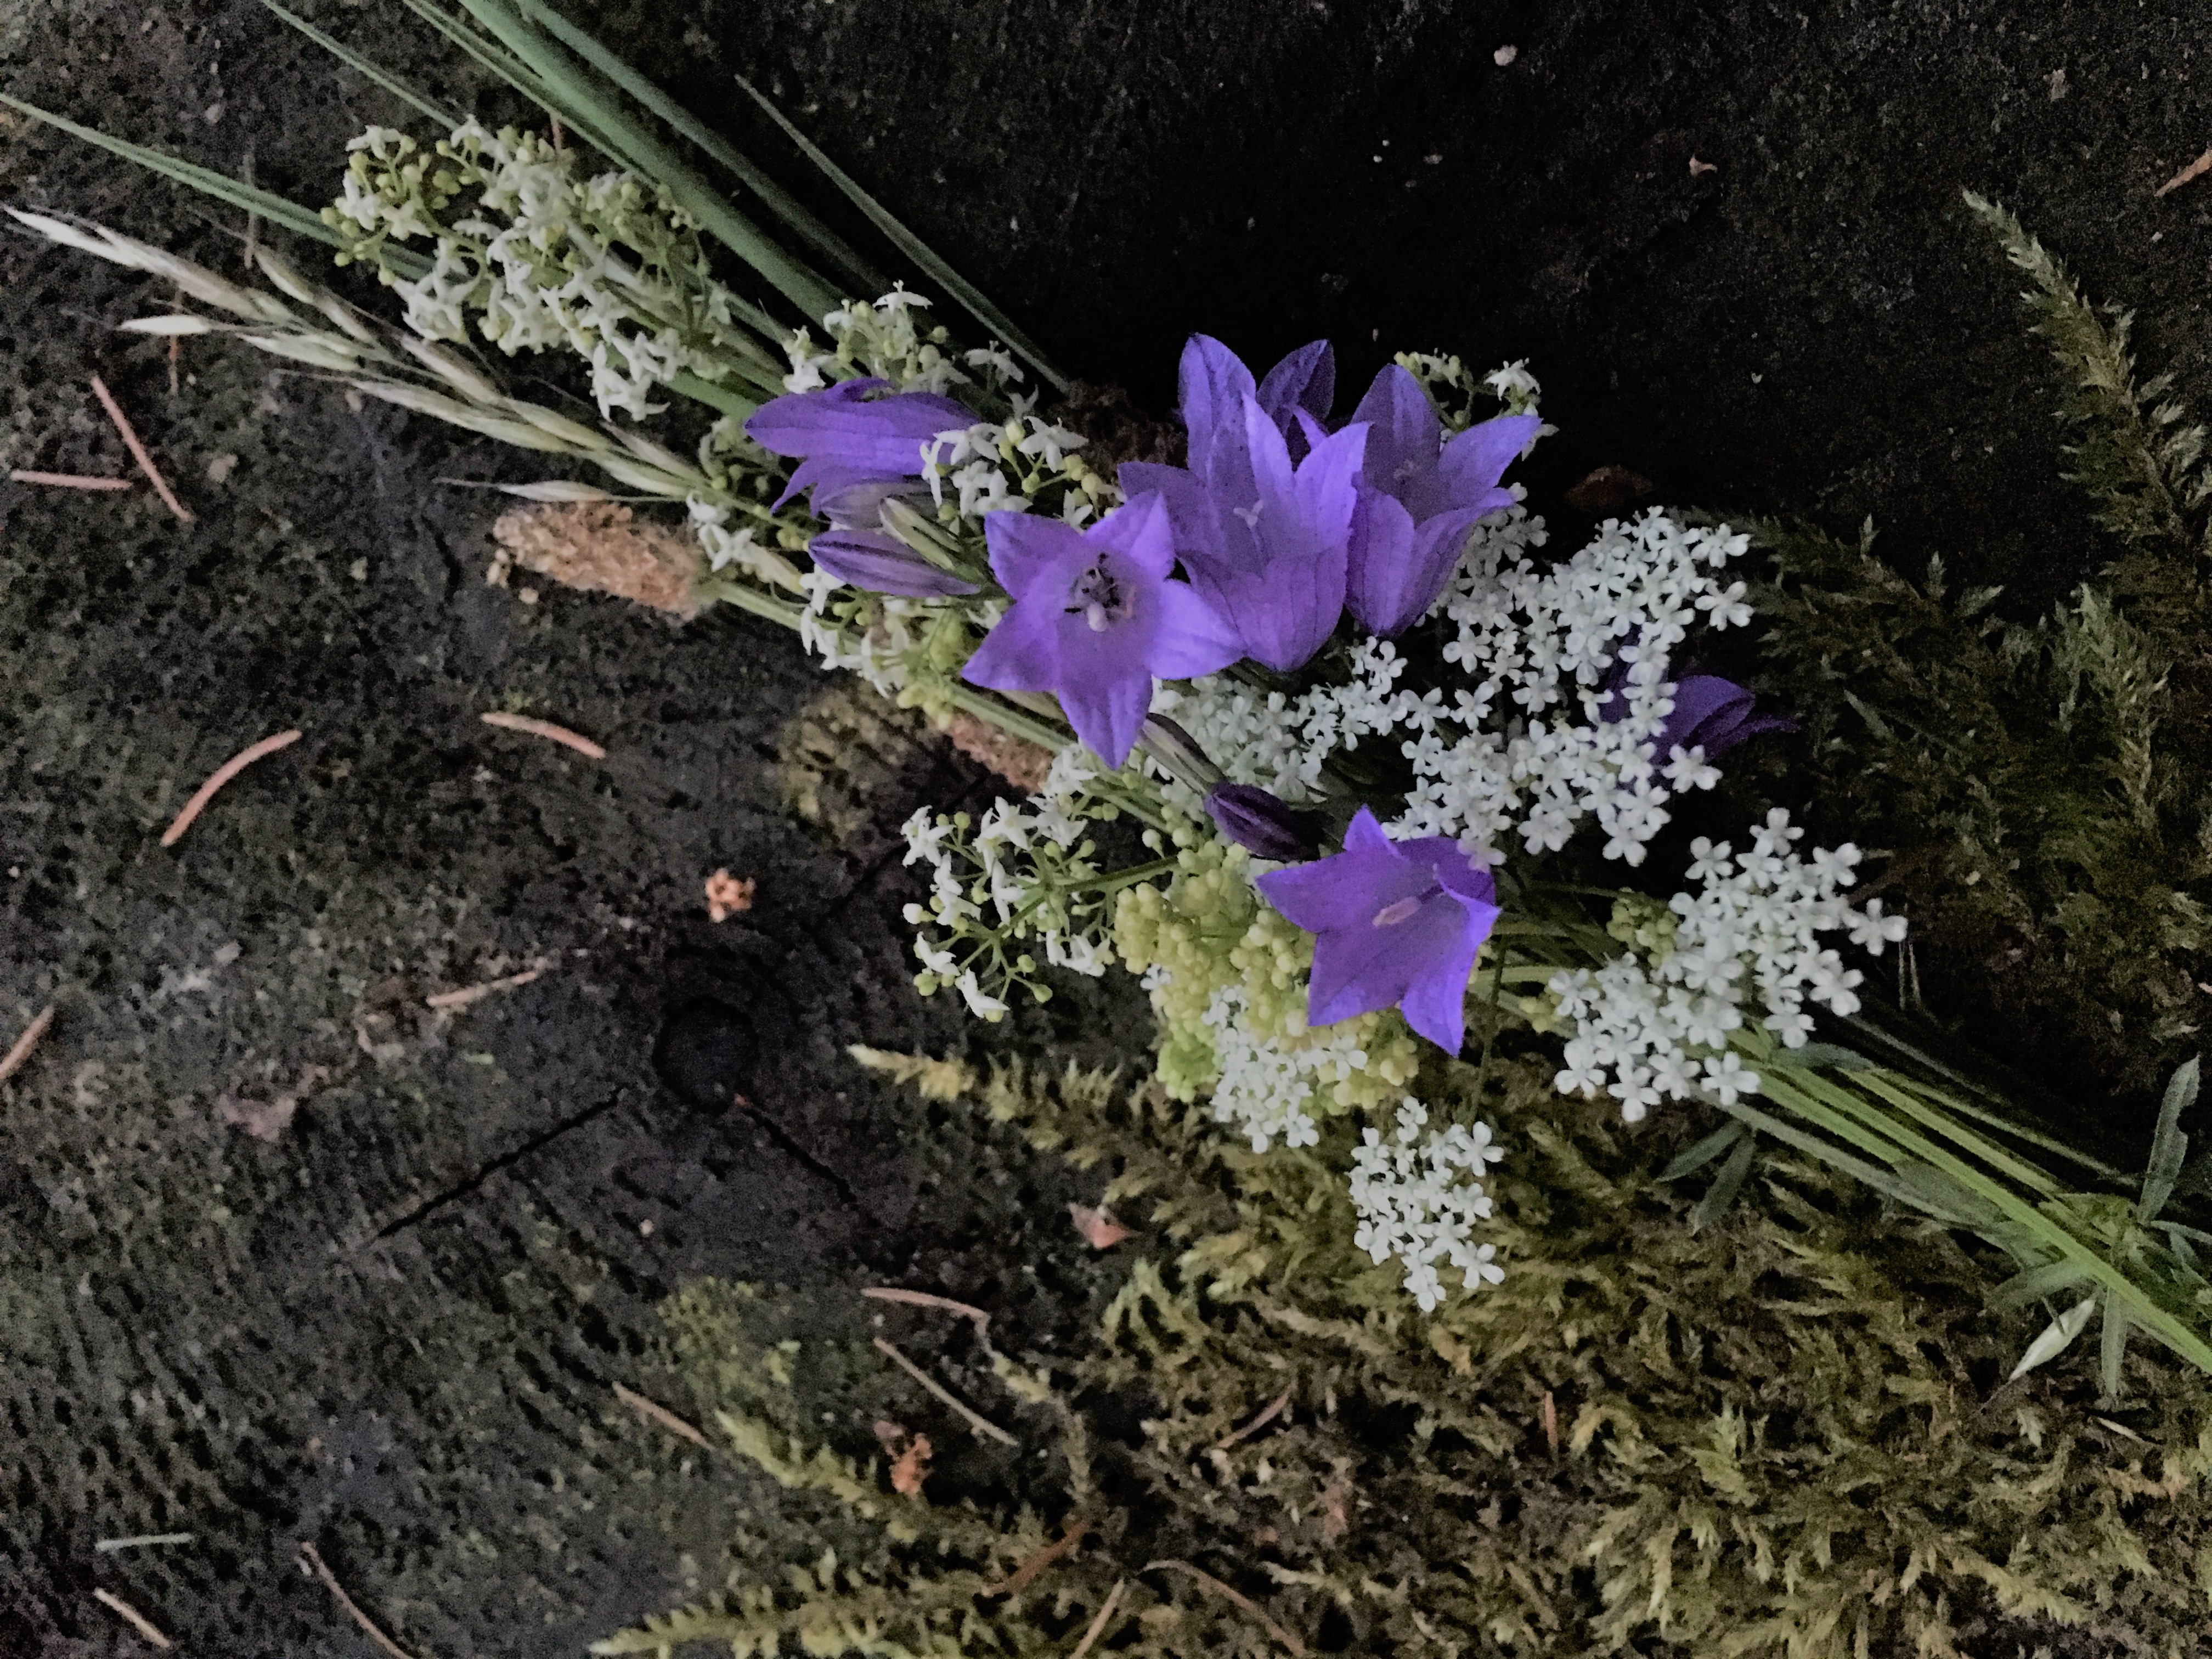
forest, nature, flower, plant, flora, purple, flowering plant, wildflower, spring, bellflower family, lavender, bellflower